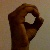
The image shows a hand gesture representing the letter 'O' in Indian Sign Language.